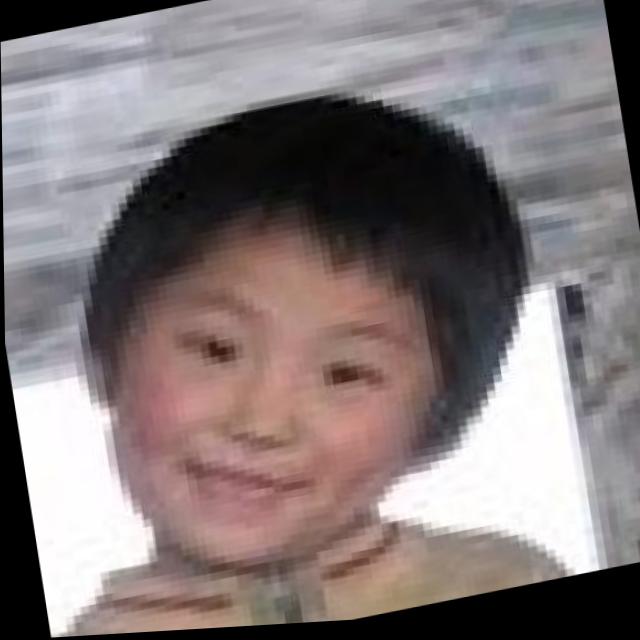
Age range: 0-12